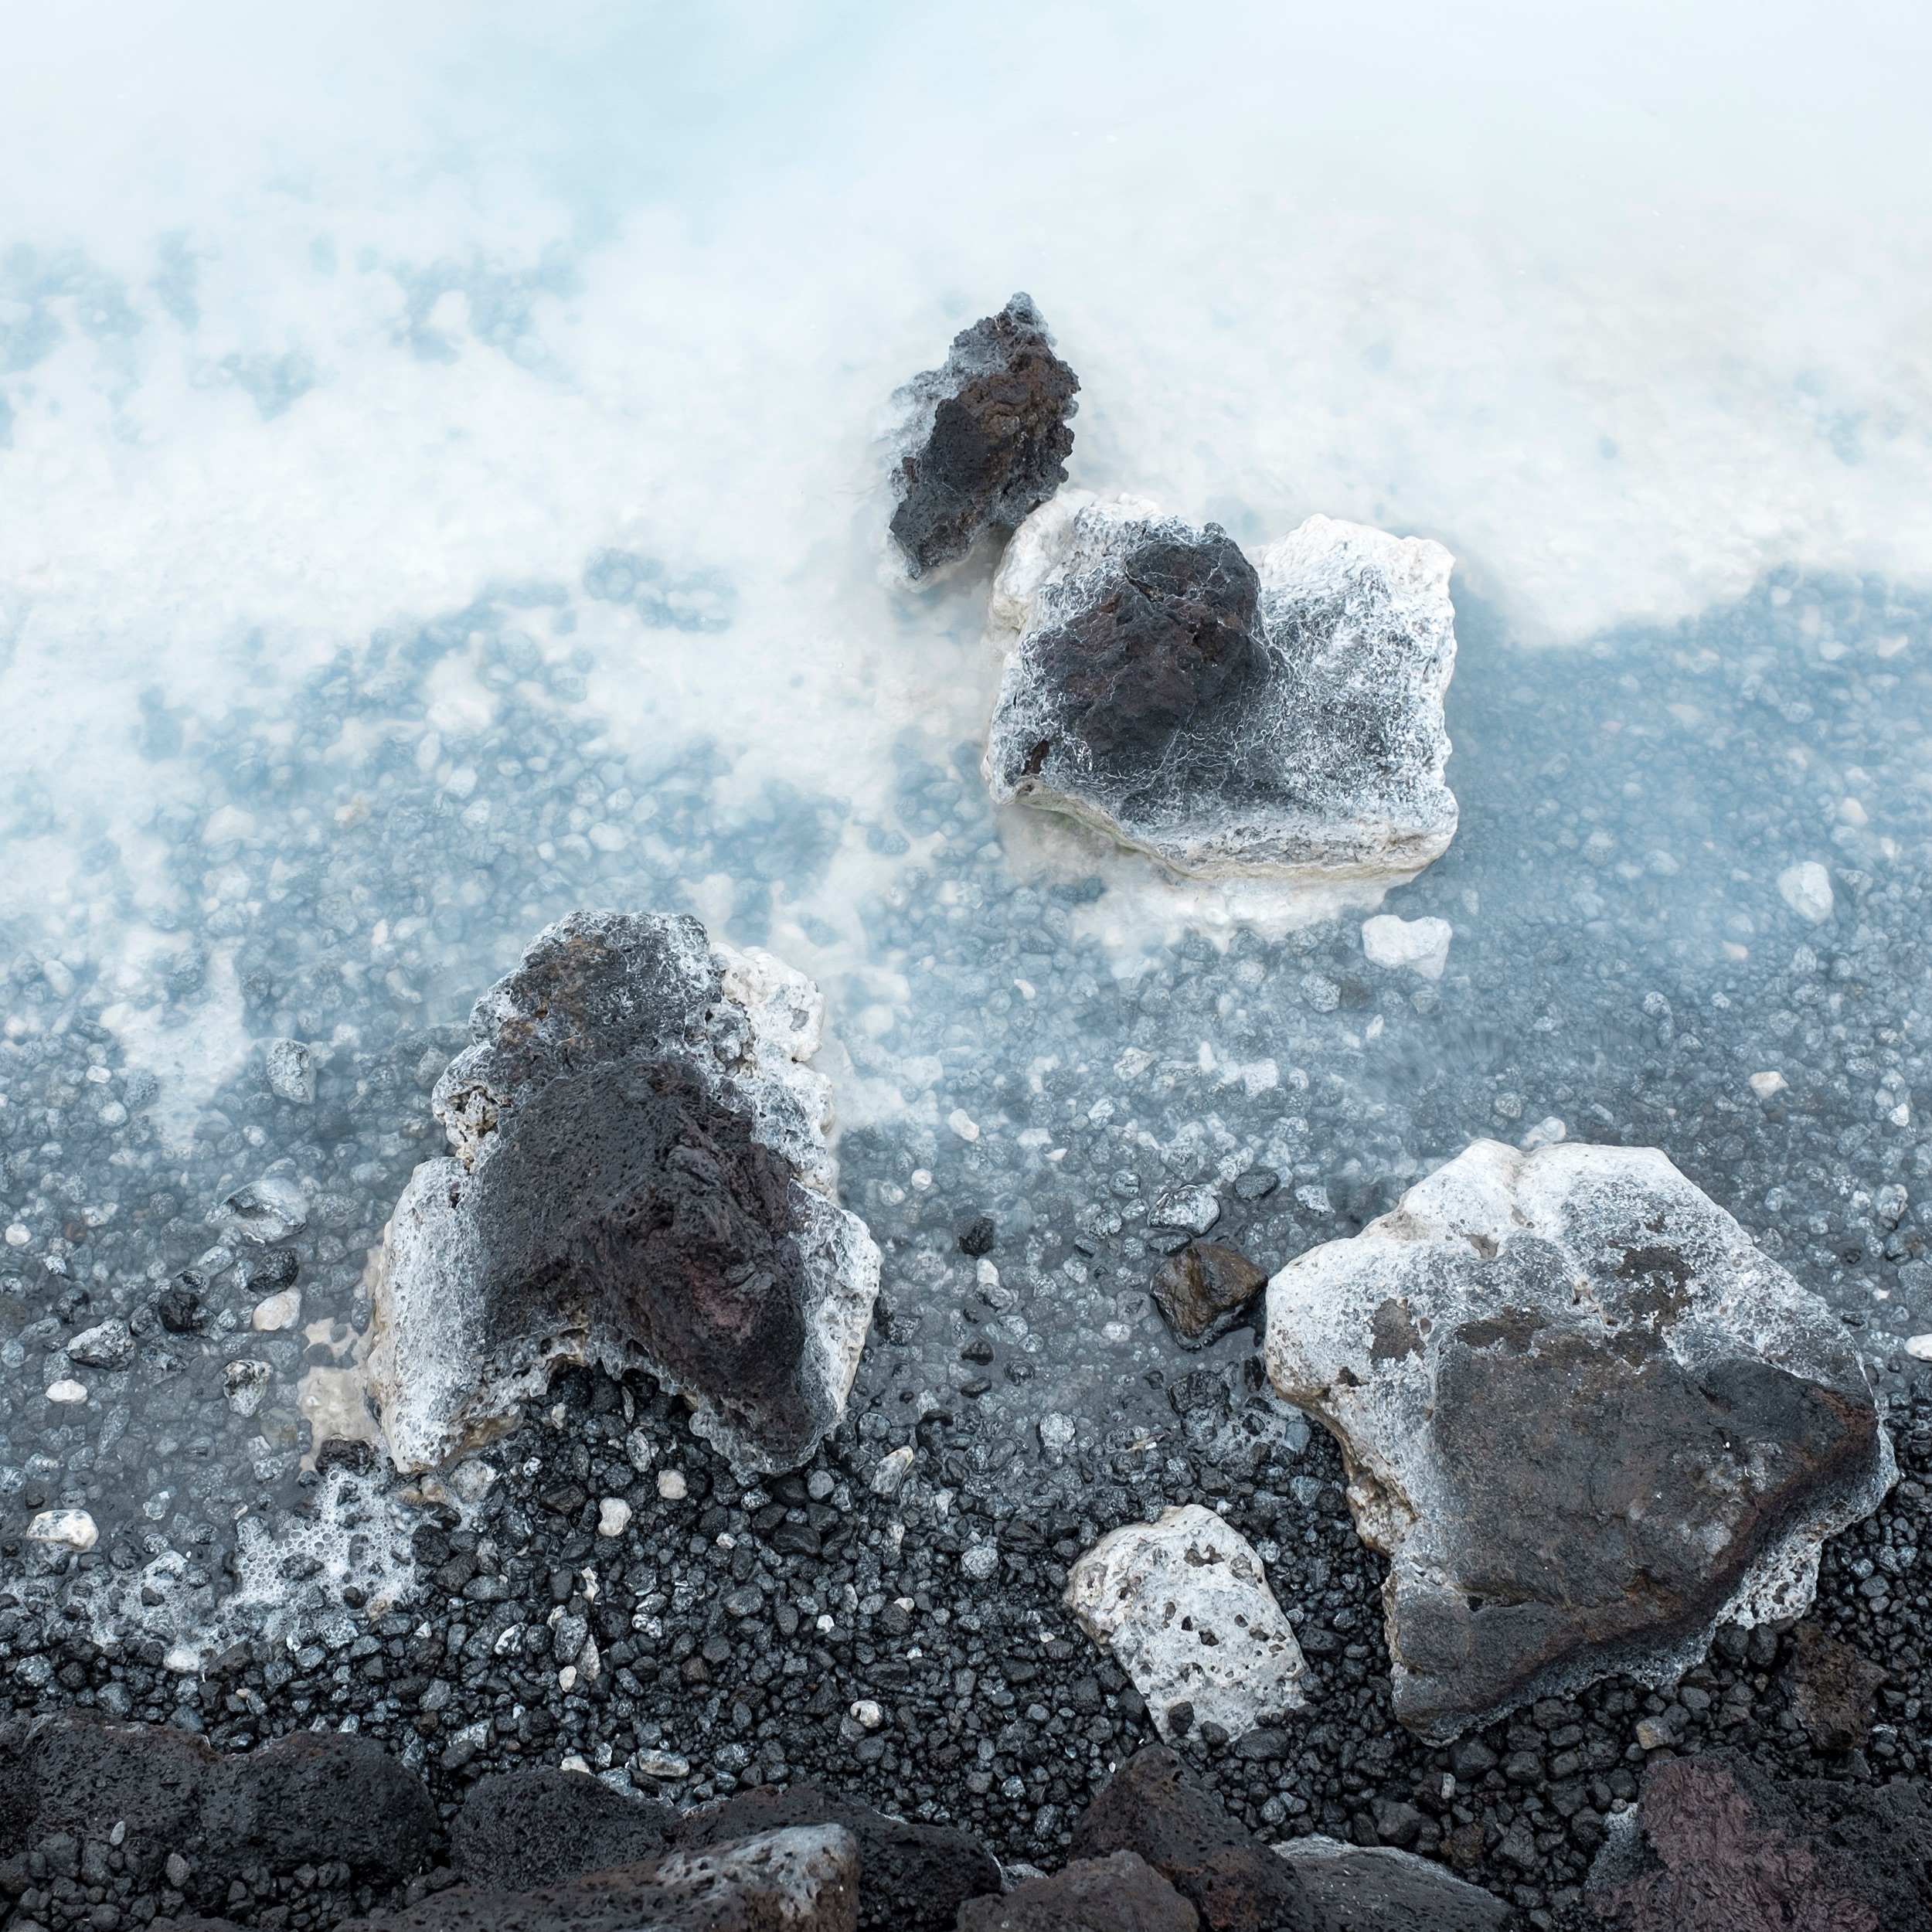
sea, water, sand, rock, snow, winter, wave, frost, ice, weather, soil, material, geology, freezing